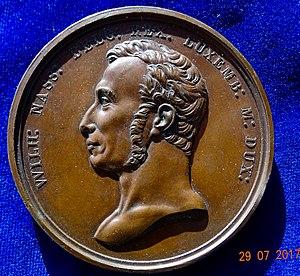
Auguste-François Michaut, né à Paris le 29 septembre 1786 et mort à Versailles le 26 décembre 1879 est un graveur des monnaies de France et des Pays-Bas, un médailleur et un sculpteur français.